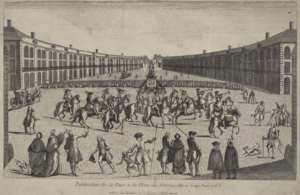
Publication de la Paix à la Place des Victoires à Paris le 22 Juin 1763. Editeur: Chez Mondhare rue S. Jacques a l'Hotel Saumur Estampe, Eau-forte Format: 269 x 420 mm Bibliothèque de l'Institut National d'Histoire de l'Art, collections Jacques Doucet NUM OC 148 (3).
Cette page concerne l’année 1763 du calendrier grégorien.